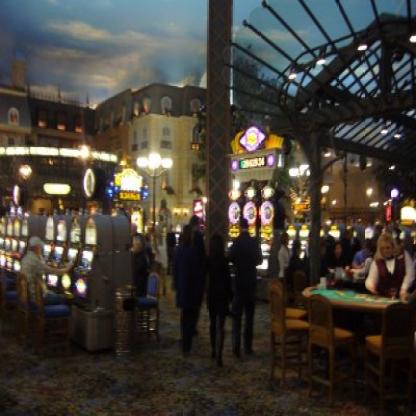
Scene: Indoor